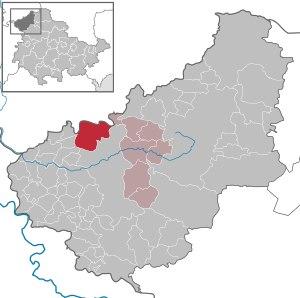
Hohes Kreuz est une commune allemande située dans l'arrondissement d'Eichsfeld en Thuringe.